Compliments slip

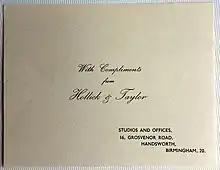
Example of compliments slip, 1951

A compliments slip (or with compliments slip) is a slip of paper that contains the same name and address information that would be on a letterhead of formal letter stationery, the pre-printed salutation "with compliments" or "with our/my compliments", and space afterwards for a short handwritten message to be added. It is used in correspondence, as an enclosure for other material.